Indo-Roman trade relations

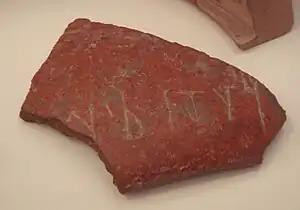
Roman piece of pottery from Arezzo, Latium, found at Virampatnam, Arikamedu (1st century CE). Musee Guimet.

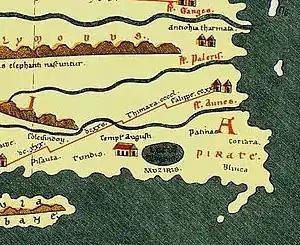
Muziris, as shown in the "Tabula Peutingeriana", with a "Templum Augusti"

The regional ports of Barbaricum (modern Karachi), Sounagoura (central Bangladesh), Barygaza (Bharuch in Gujarat), Muziris (present day Kodungallur), Korkai, Kaveripattinam and Arikamedu (Tamil Nadu) on the southern tip of present-day India were the main centers of this trade, along with Kodumanal, an inland city. The Periplus Maris Erythraei describes Greco-Roman merchants selling in Barbaricum "thin clothing, figured linens, topaz, coral, storax, frankincense, vessels of glass, silver and gold plate, and a little wine" in exchange for "costus, bdellium, lycium, nard, turquoise, lapis lazuli, Seric skins, cotton cloth, silk yarn, and indigo". In Barygaza, they would buy wheat, rice, sesame oil, cotton and cloth.